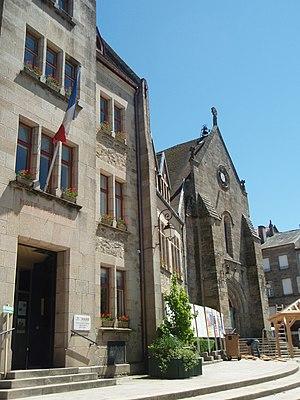
Bourganeuf Hôtel de Ville
Cet article recense les monuments historiques de la Creuse, en France.
Cet article dresse une liste par ordre de mandat des maires de Bourganeuf.
Bourganeuf est une commune française située dans le département de la Creuse en région Nouvelle-Aquitaine.